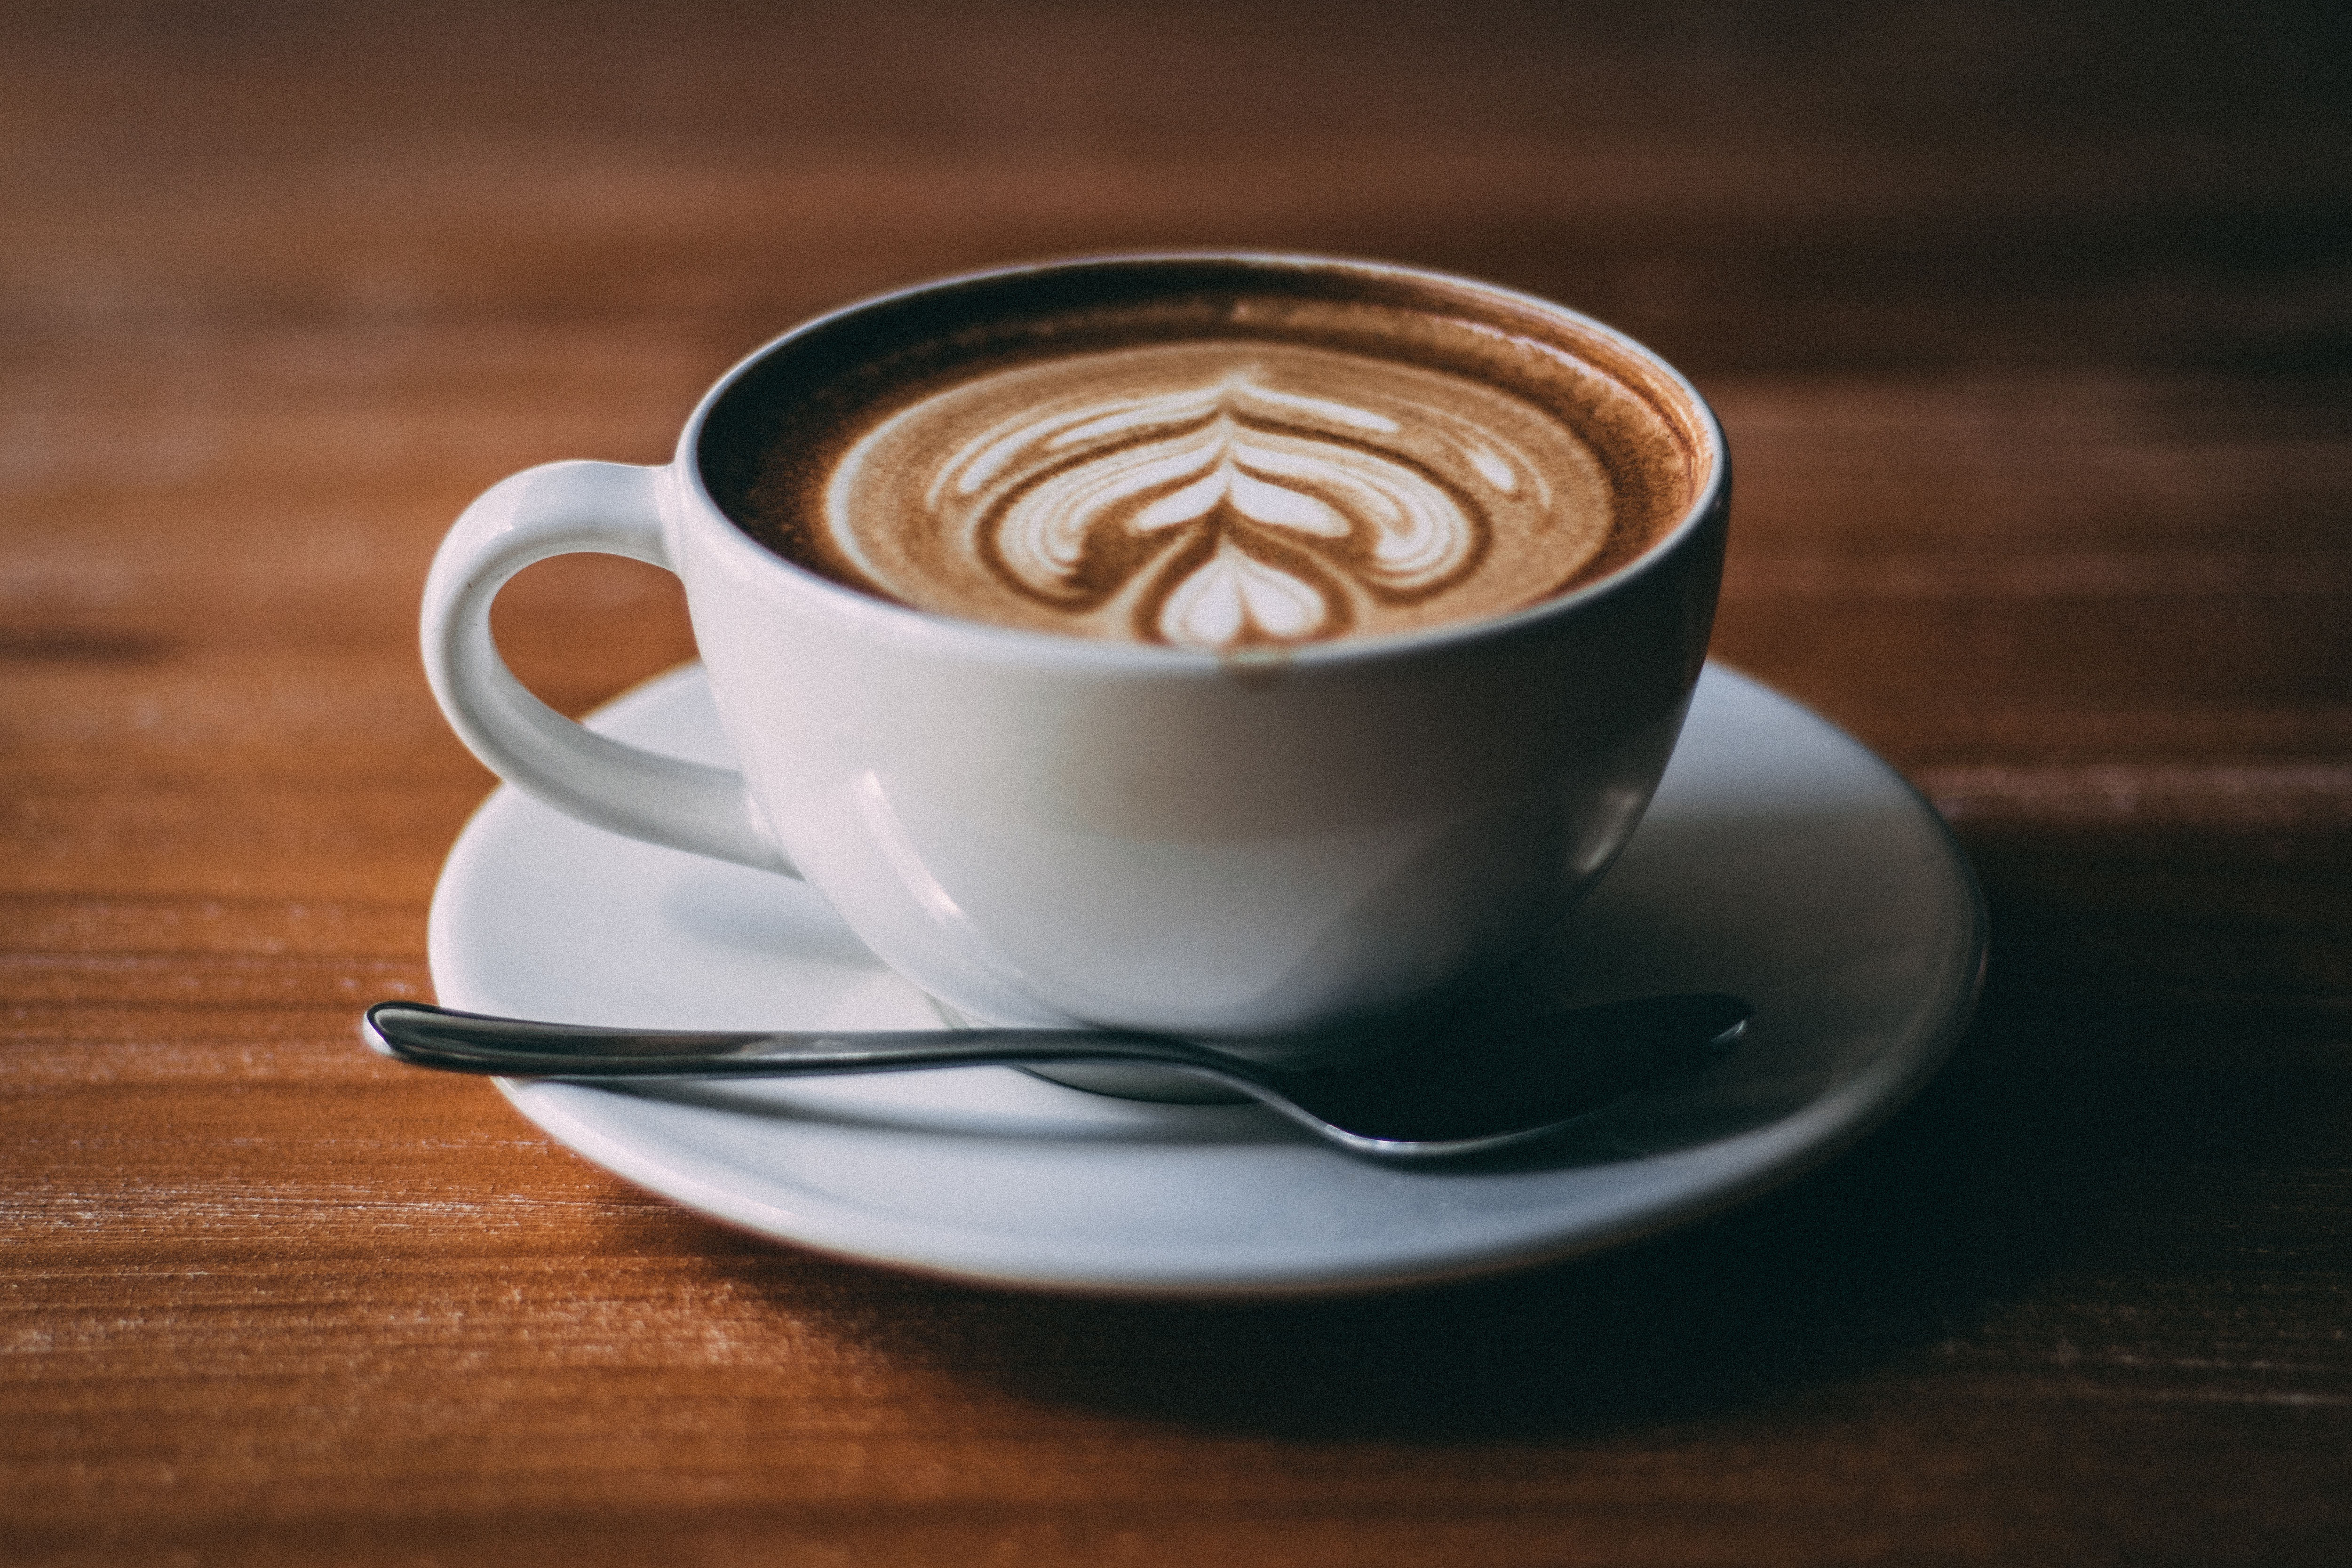
flat white, caff macchiato, cup, cafe au lait, latte, coffee cup, coffee milk, wiener melange, espresso, coffee, cortado, caffeine, ristretto, Single origin coffee, cuban espresso, white coffee, cappuccino, mocaccino, drink, saucer, cafe, Espressino, Java coffee, food, marocchino, caff americano, drinkware, serveware, sweetness, hot chocolate, tableware, non alcoholic beverage, salep, ipoh white coffee, cuisine, ingredient, instant coffee, coffeehouse, wood, dish, latte macchiato, Coffee substitute